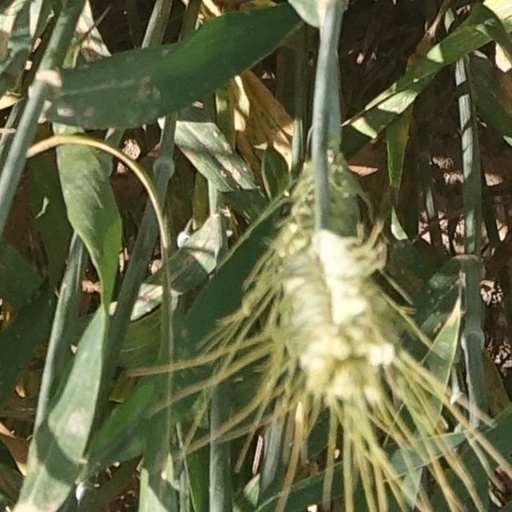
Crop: wheat